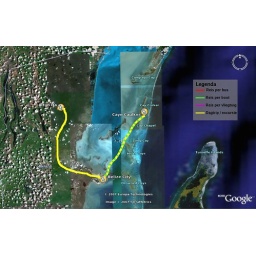
Legend:Red = travel by busGreen = travel by boatPink = travel by planeYellow = Daytrip / excursion (by bus or car)Yellow with green dotting = Daytrip / excursion by boat